Cirencester

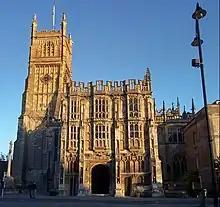
St John Baptist parish church

The Grade I listed Church of St. John the Baptist is renowned for its Perpendicular Gothic porch, fan vaults and merchants' tombs.